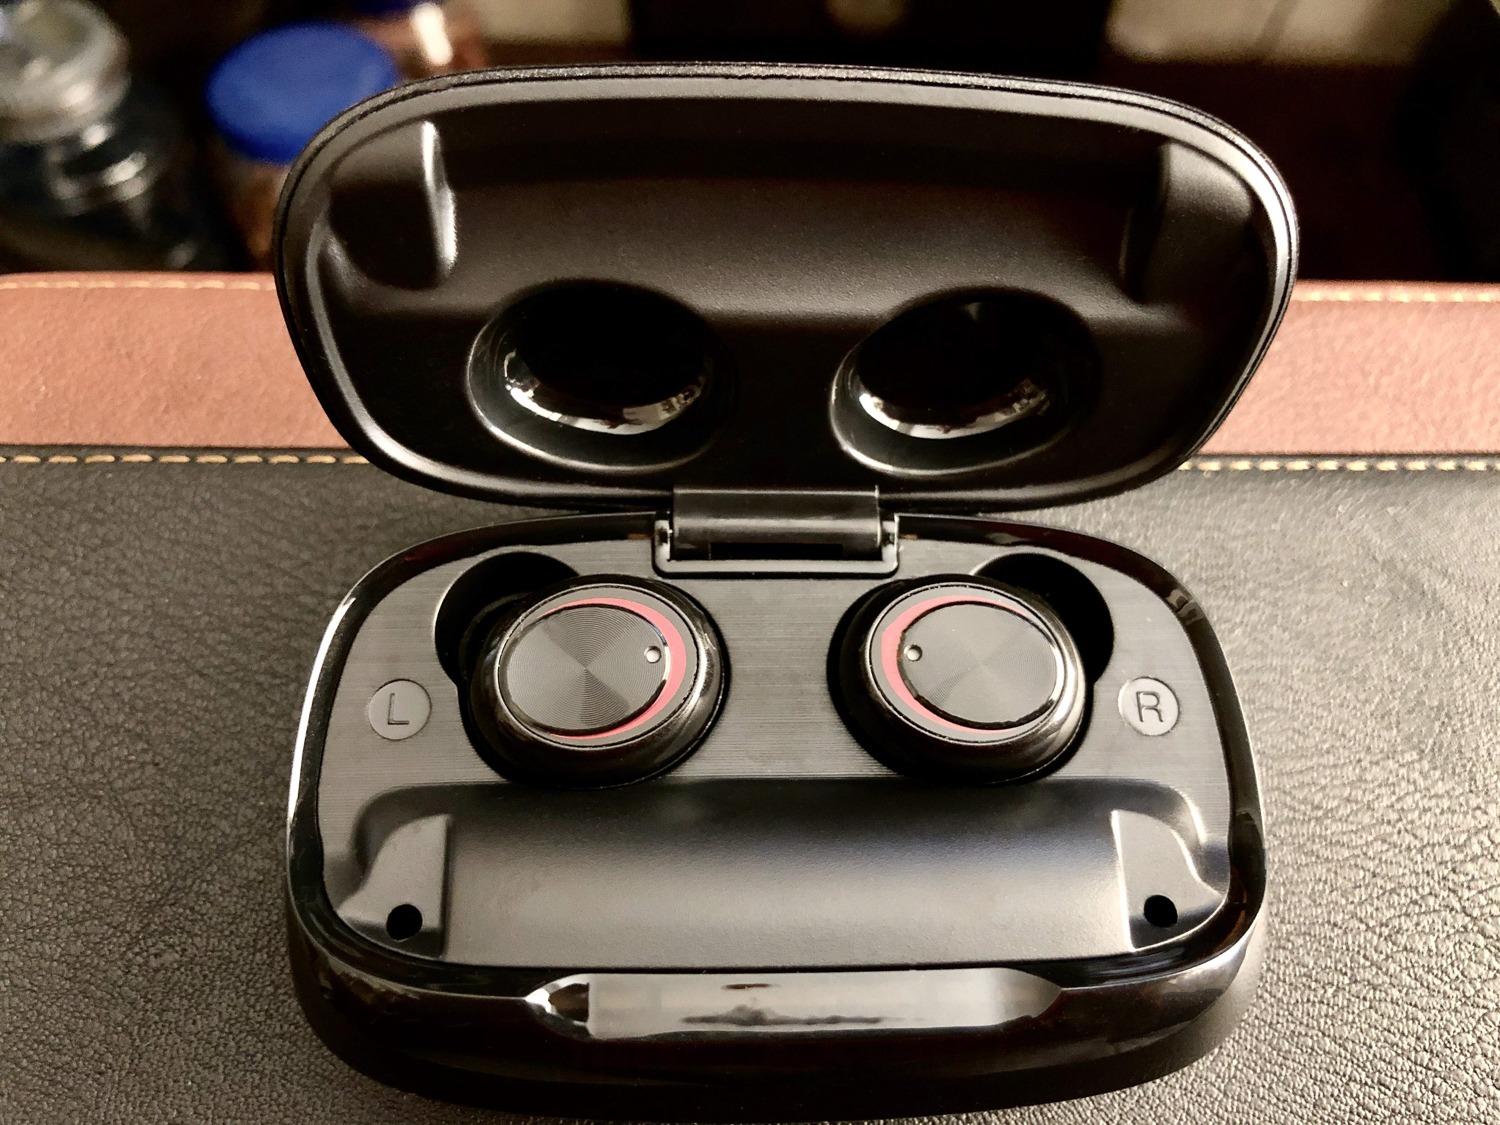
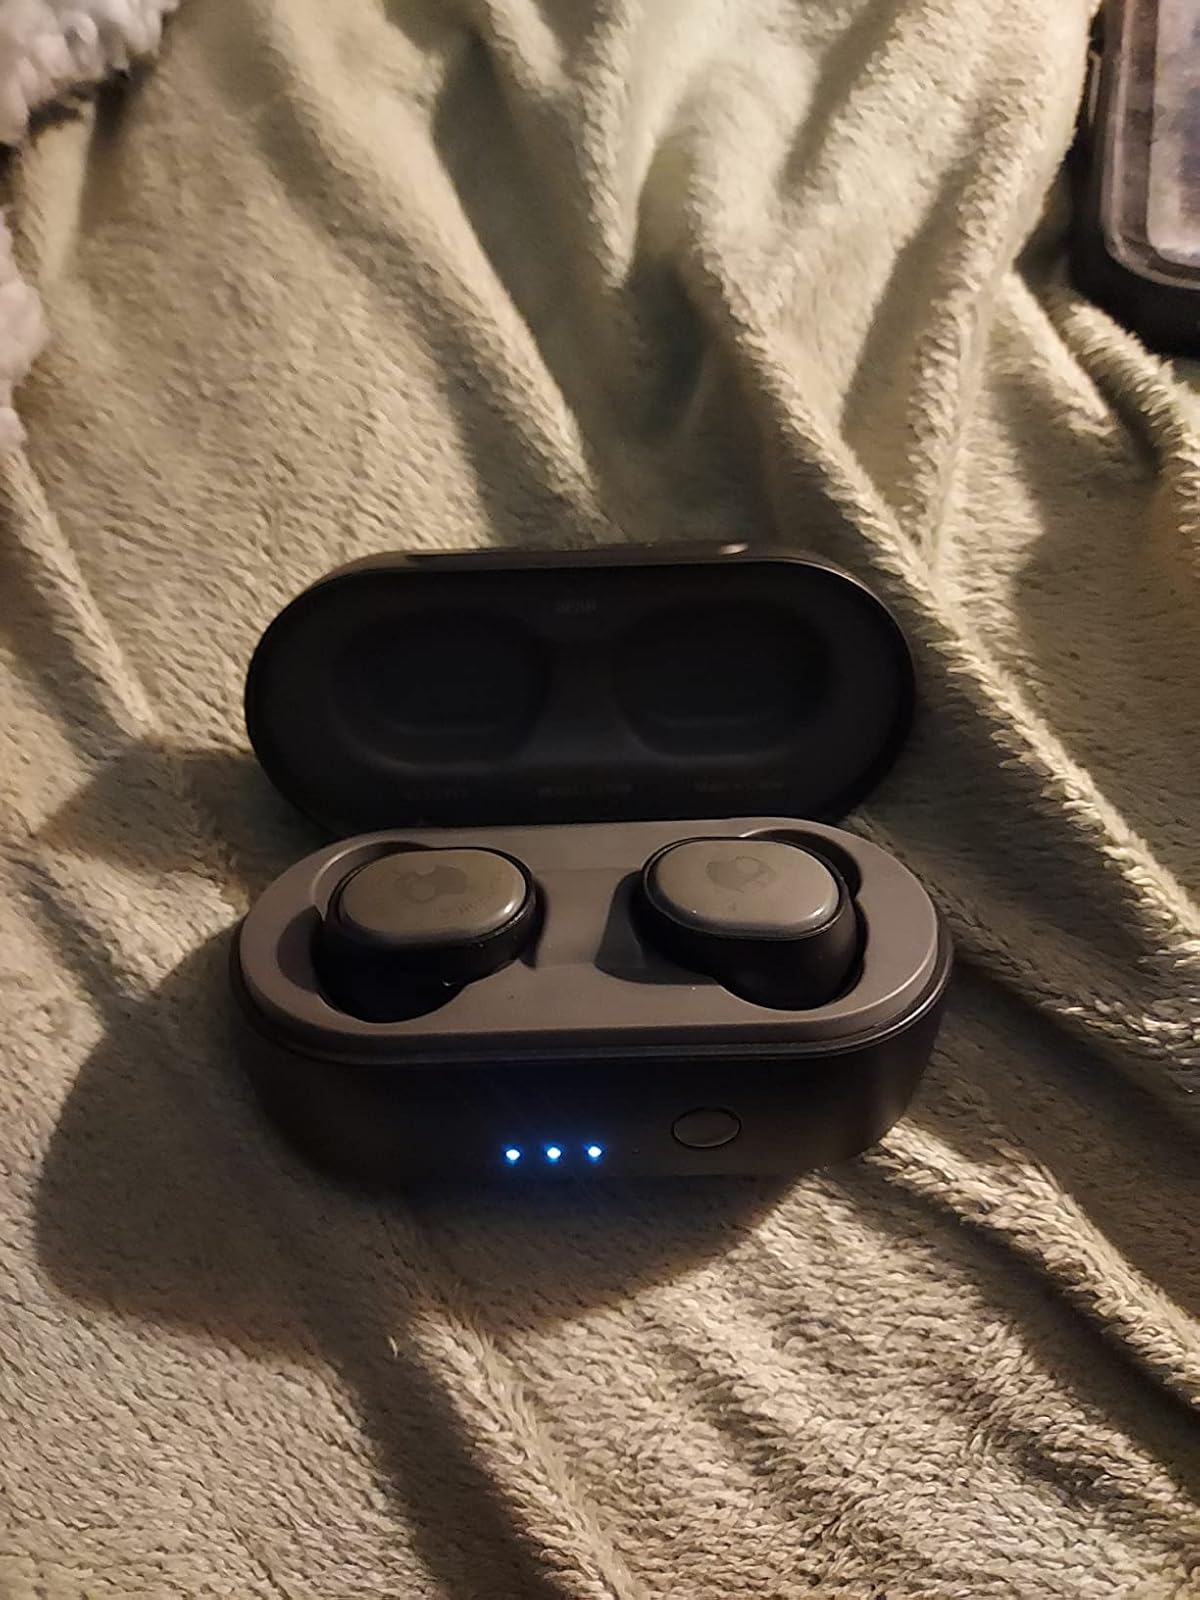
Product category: earbuds
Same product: no